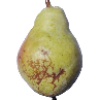
Label: Pear Williams 1